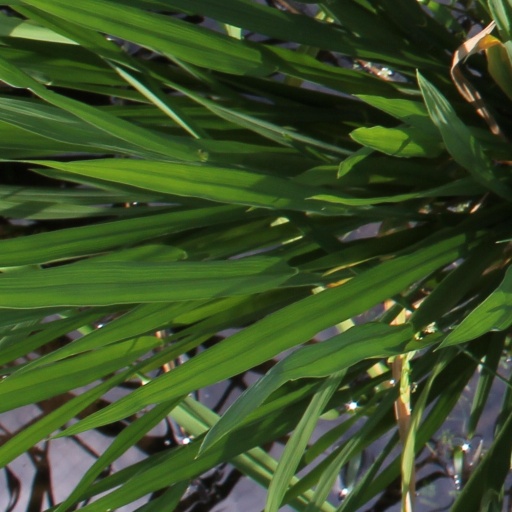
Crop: rice